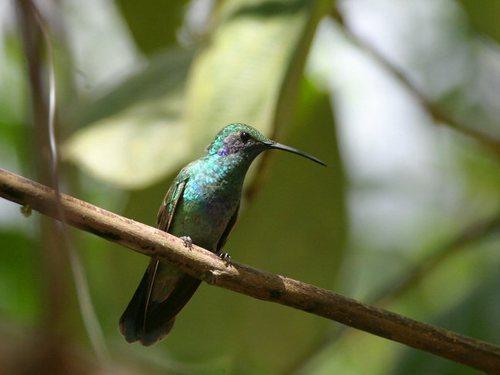
A photo of a green violetear